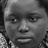
Emotion: neutral